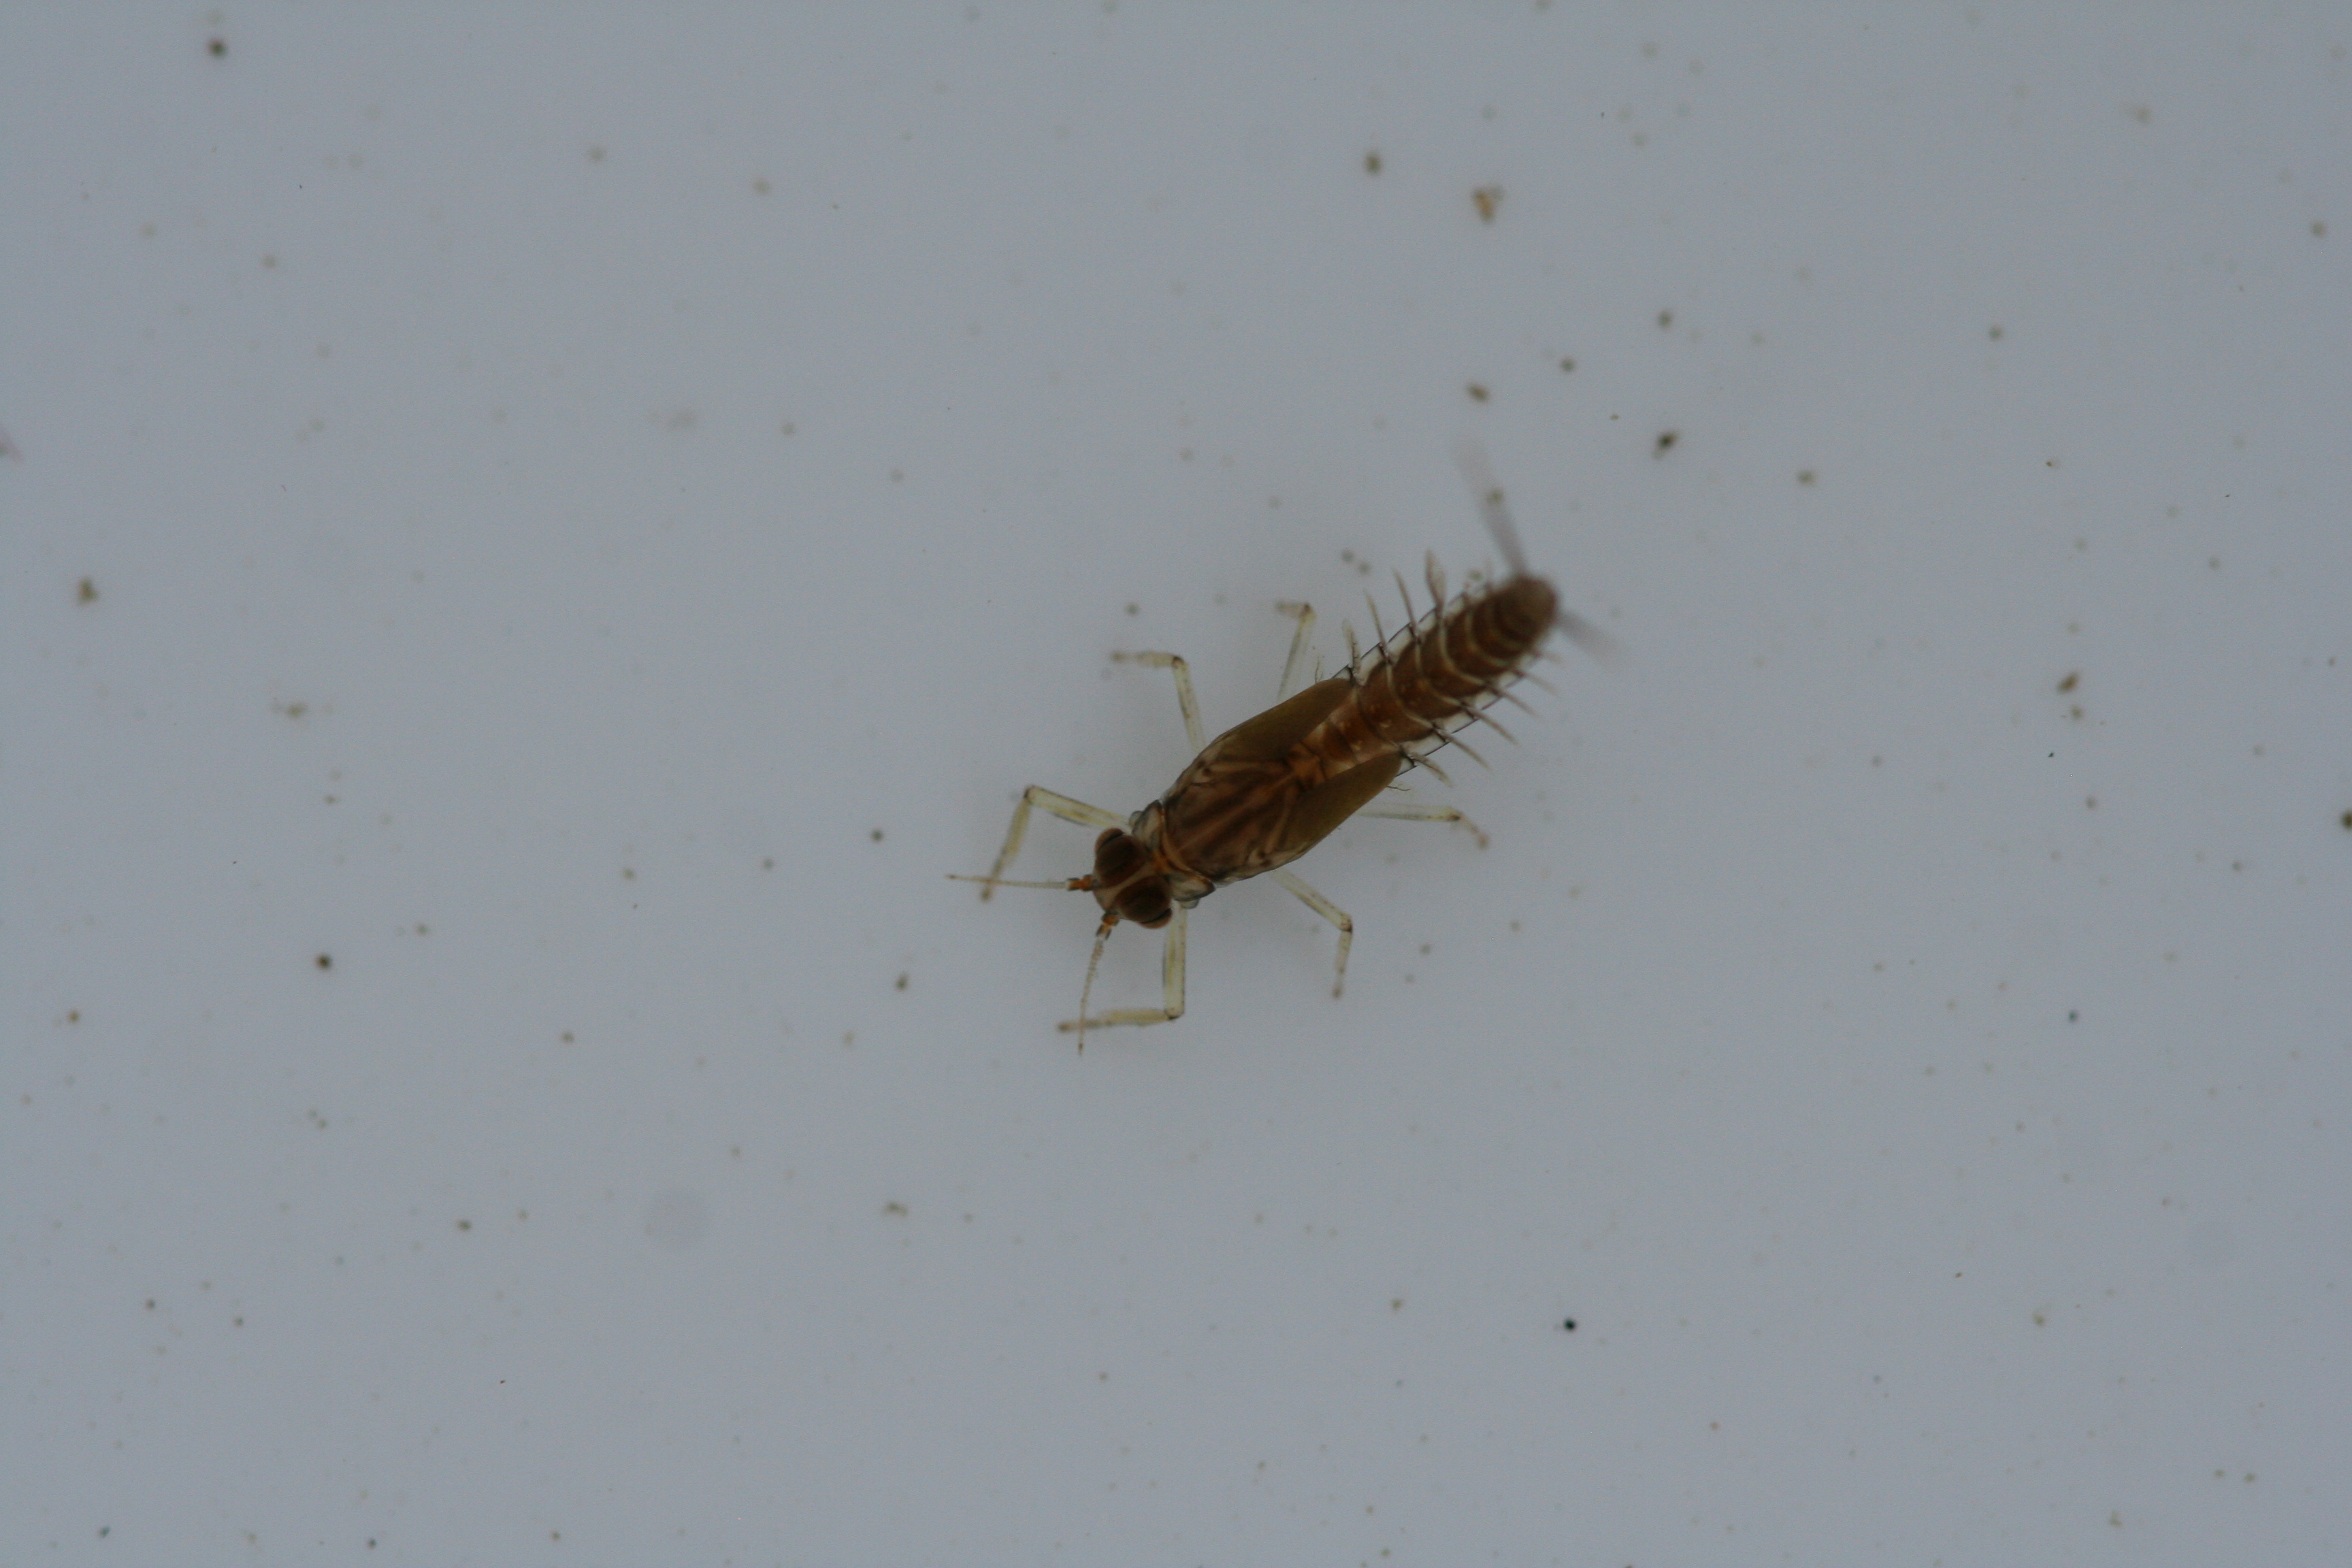
Macroinvertebrate group: minnow_mayflies